Stegen, Luxembourg

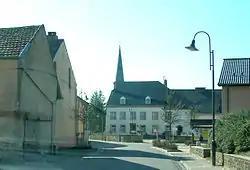
Steeën

Stegen is a village in the commune of Ärenzdallgemeng, in eastern Luxembourg. The village has a population of 577 as of 2024.